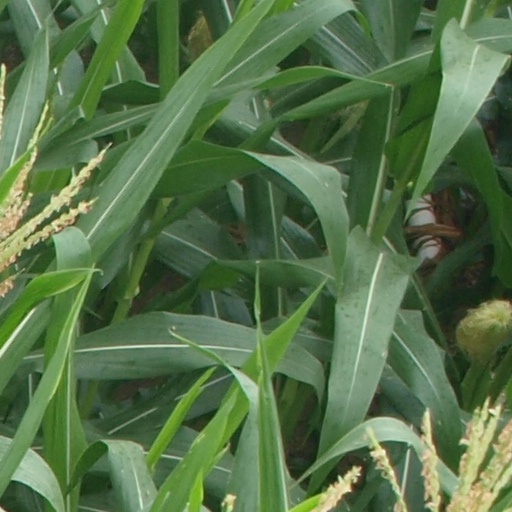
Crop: maize; corn